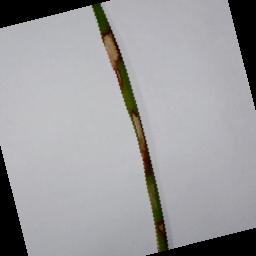
Label: Rice___Brown_Spot